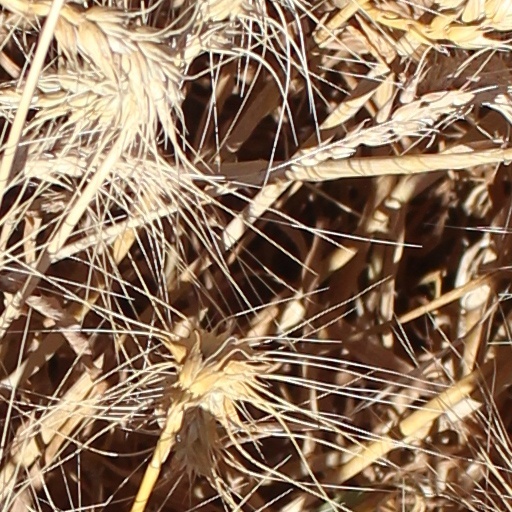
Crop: wheat